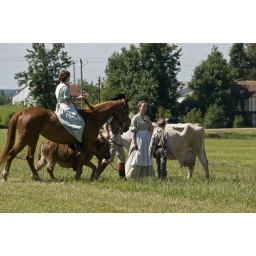
cow family in field 2